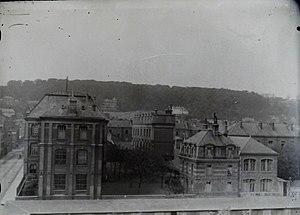
Photographie du lycée dans les années 1900
Le lycée Jules Siegfried est un lycée général, technologique et professionnel du Havre appartenant à l'académie de Rouen.